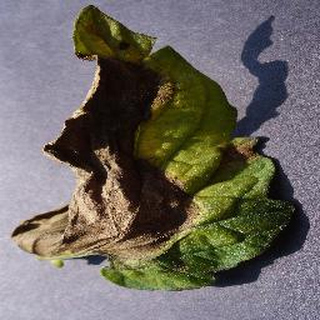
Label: tomato_late_blight